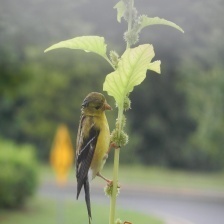
Species: AMERICAN GOLDFINCH
Scientific name: SPINUS TRISTIS
ImageNet parent category: goldfinch